Iquitos

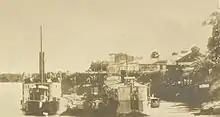
Port of Iquitos, 1930

Beginning in the 1900s, Iquitos became wealthy through its rubber industry throughout the rubber boom; it attracted thousands of immigrants from around the world, mostly young single men who hoped to make their fortunes in rubber. The rise of the automobile and related industries had dramatically increased the worldwide demand for rubber. Some men became merchants and bankers, and made their fortunes that way. Many of the European men married indigenous women and stayed in Iquitos the rest of their lives, founding ethnically mixed families. The immigrants brought European clothing styles, music, architecture and other cultural elements to Iquitos. They established an opera house that featured European classical music.